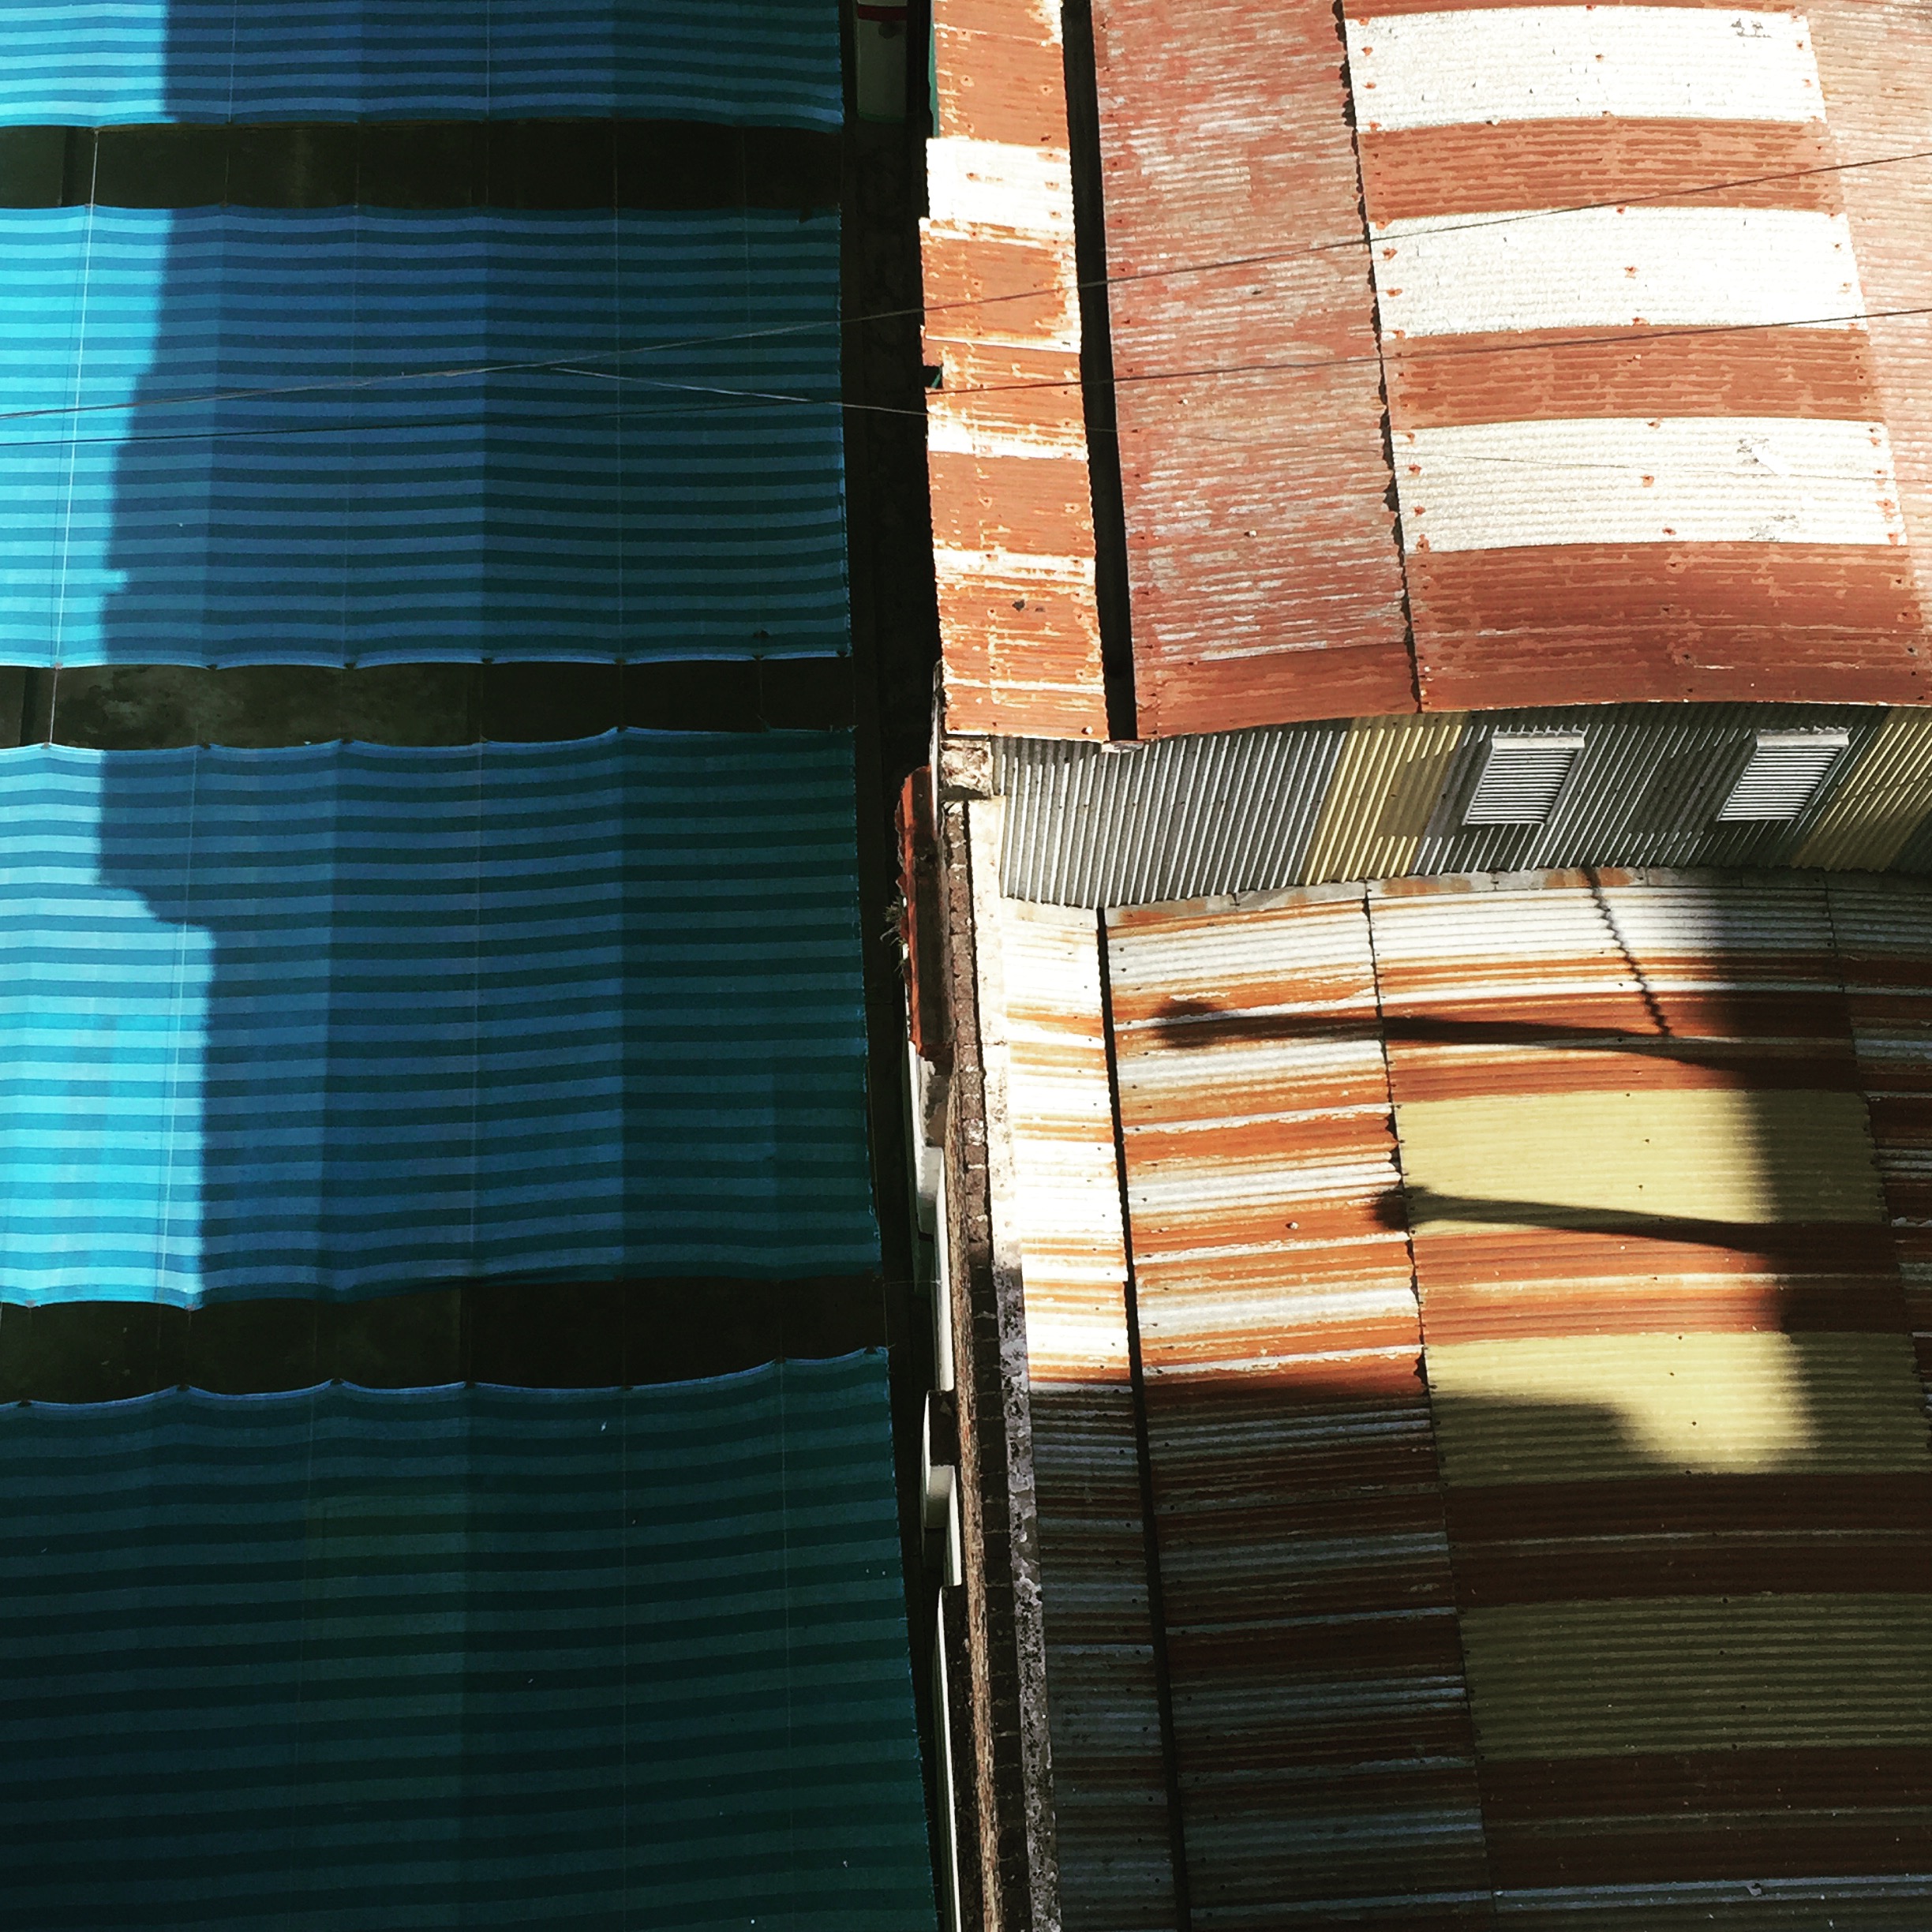
iphone, wood, house, window, roof, wall, line, color, facade, blue, brick, interior design, iphoneography, project365, squareformat, siding, rodrigoparedes, iphone6plus, 047, daylighting, window covering